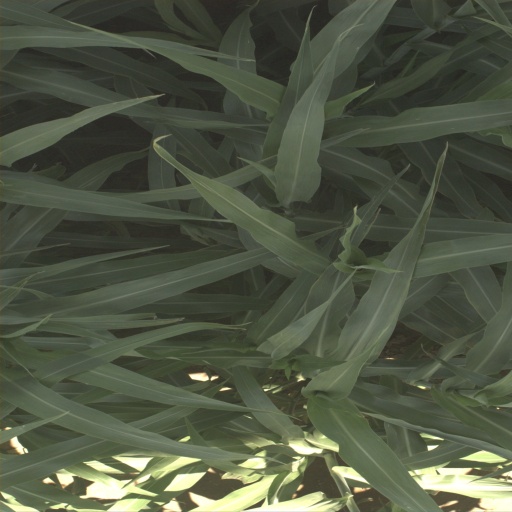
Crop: sorghum